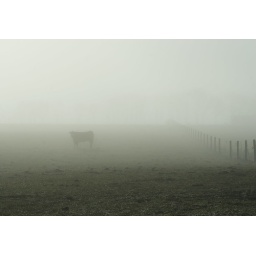
A cow stands in a bare field on a foggy morning. Haumoana, Hawke's Bay New Zealand